Bangkok Folk Museum

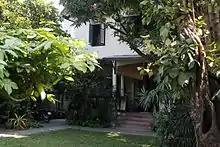
Bangkok Folk Museum: garden and main building

On 1 October 2004, the museum was bequeathed to the Bangkok Metropolitan Administration by Waraporn Surawadee who had inherited it from her mother.